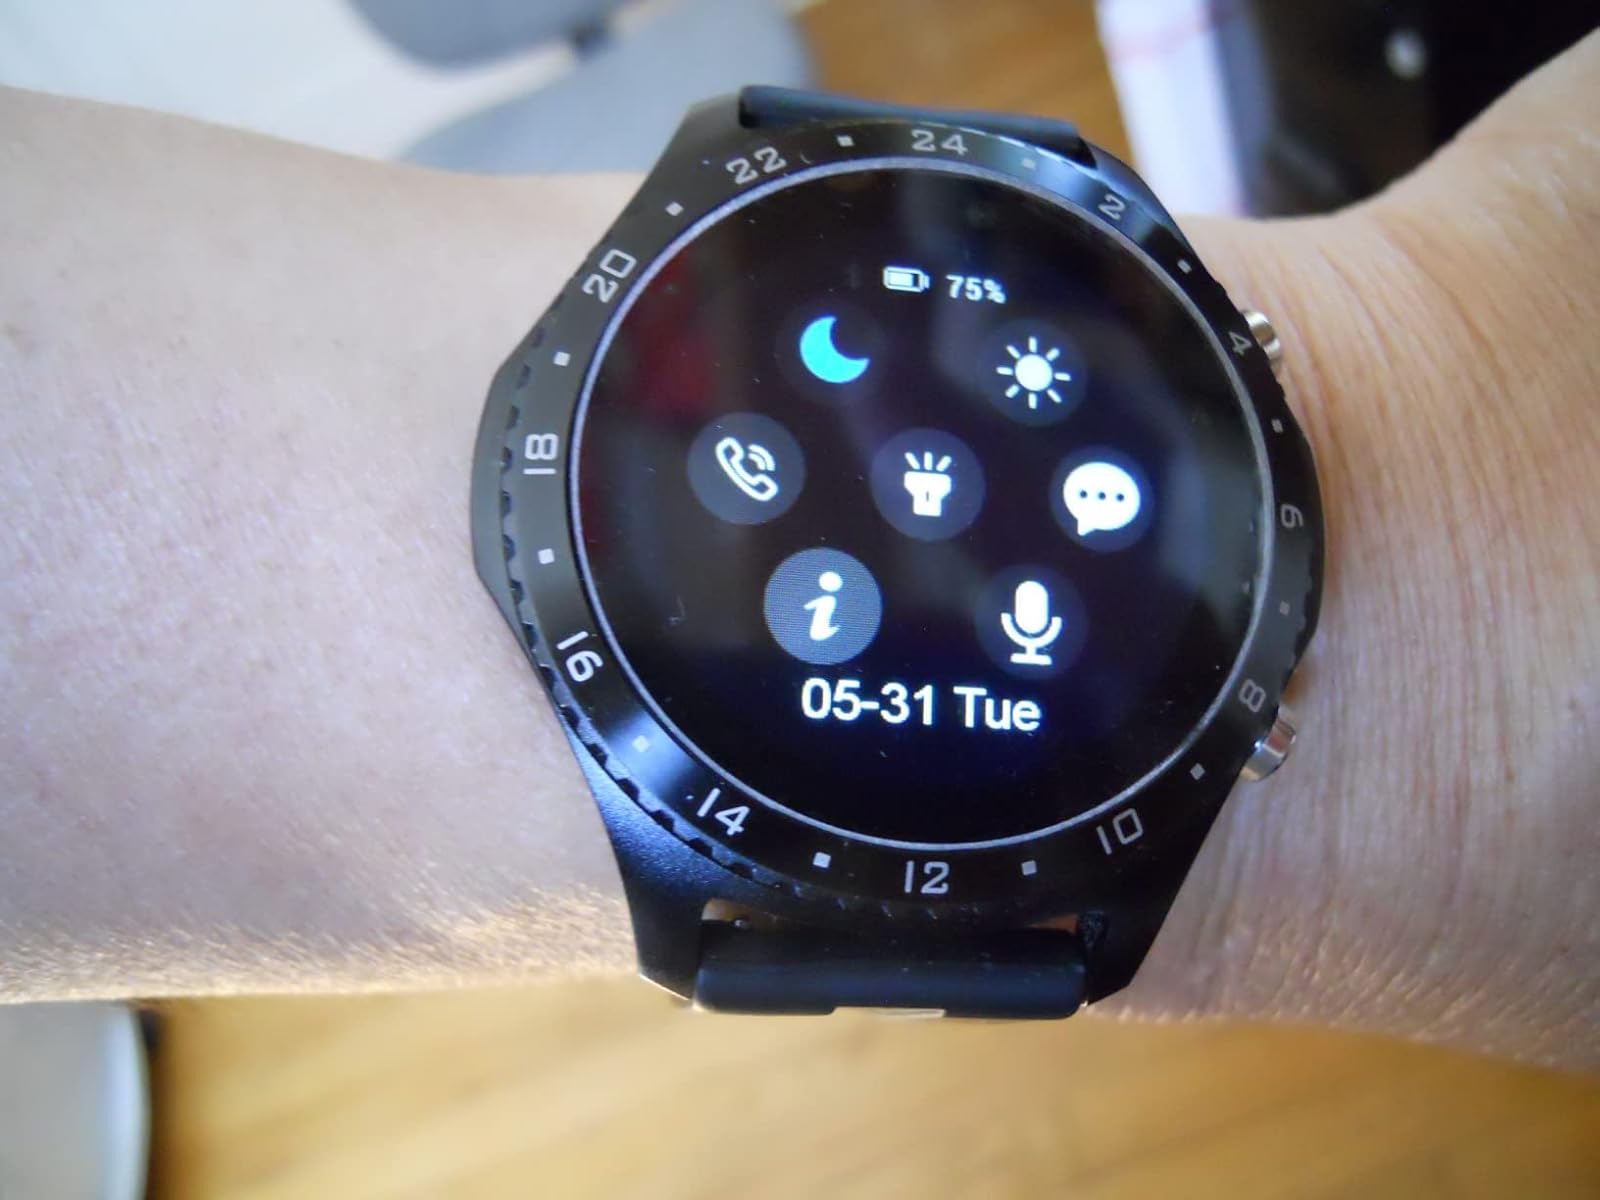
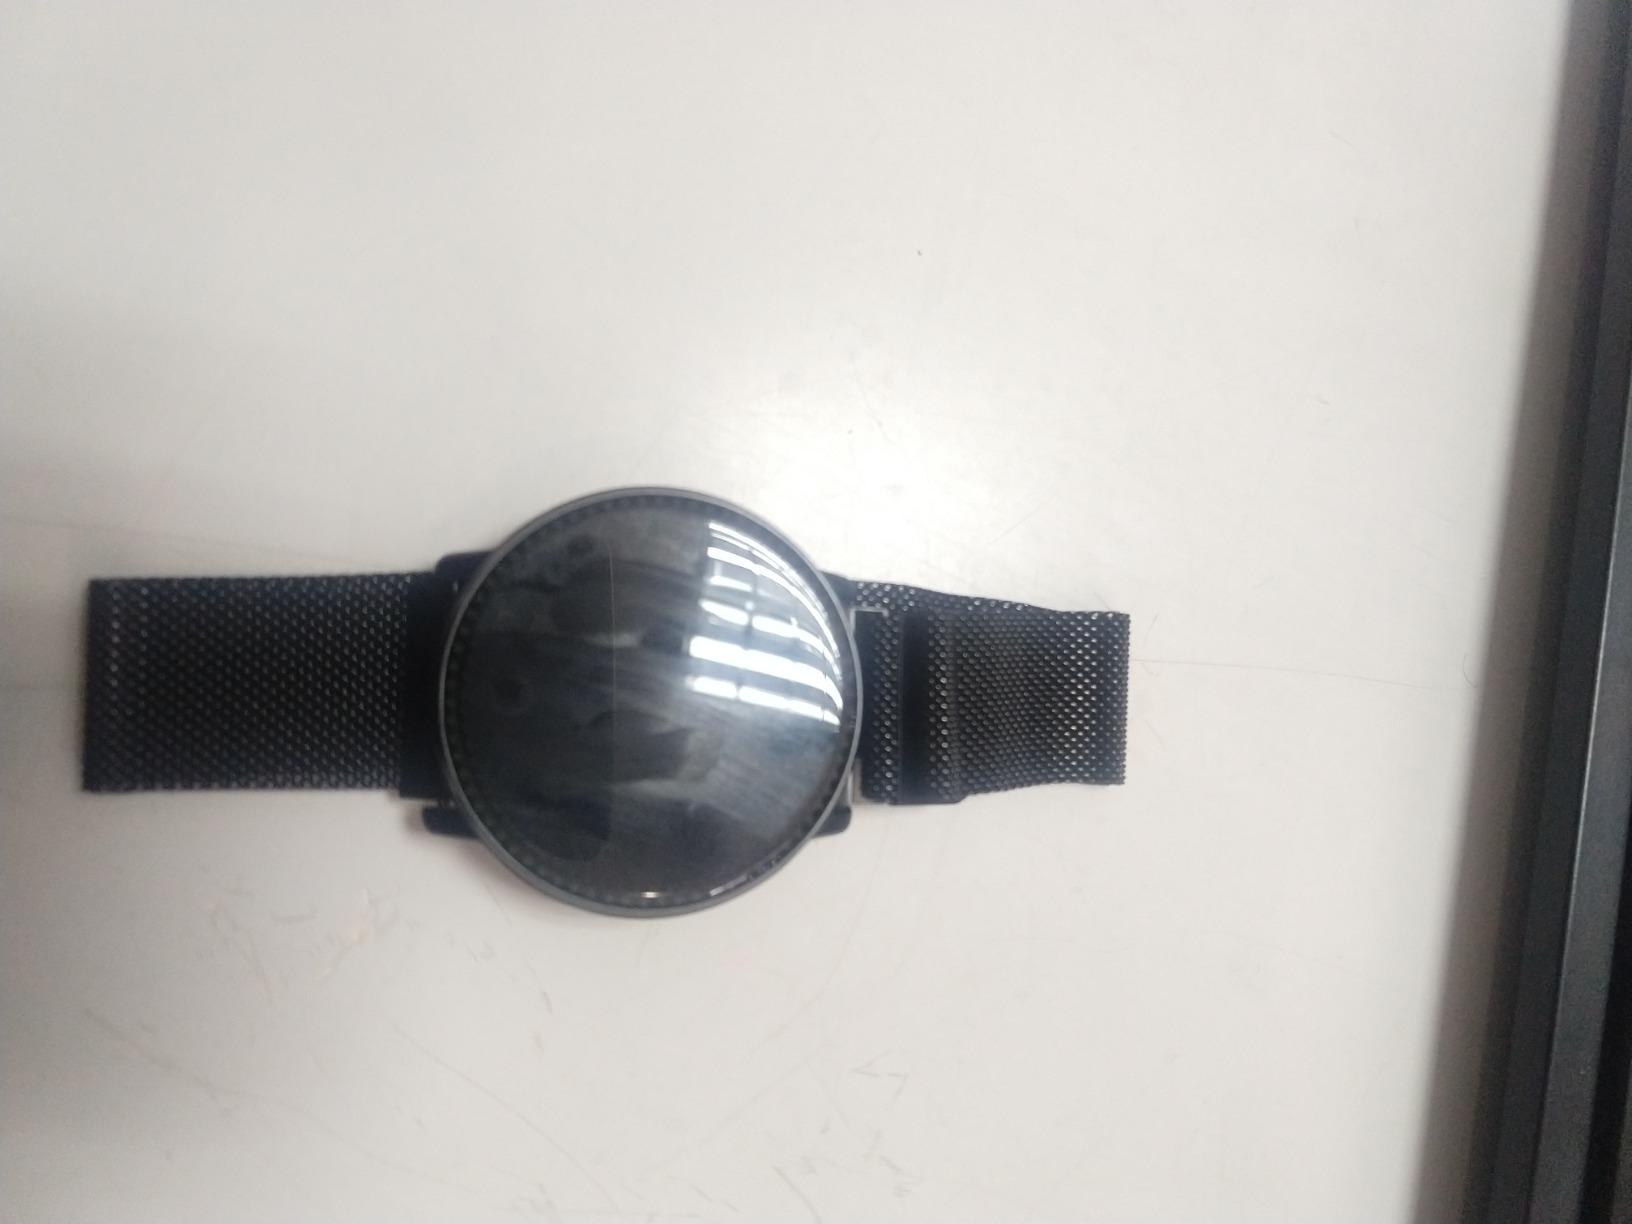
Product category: smartwatch
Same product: no